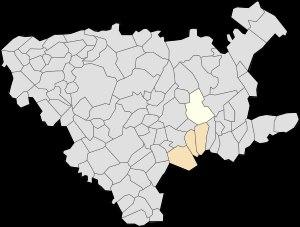
Beuvry est une commune française située dans le département du Pas-de-Calais en région Hauts-de-France.